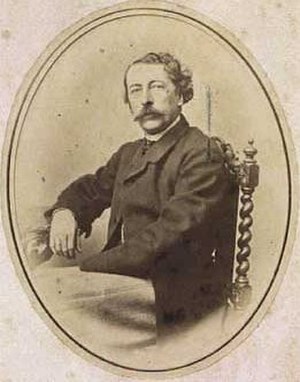
Wilhelm von Levetzau
Wilhelm Frederik Ludvig Theodor von Levetzau var en holstensk amtmand, broder til Werner von Levetzau.